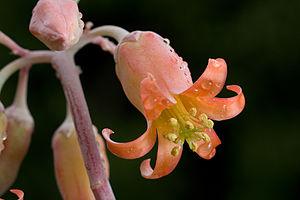
Cotyledon orbiculata est une plante succulente de la famille des Crassulaceae, originaire d'Afrique du Sud.
La polymérie, appelée aussi la X-mérie ou n-mérie, désigne le nombre de divisions symétriques des verticilles d'une plante. Elle est surtout utilisée pour caractériser les sépales du calice, les pétales de la corolle ou les étamines de l'androcée d'une fleur.
Cotyledon est un genre de plantes grasses de la famille des Crassulaceae. Ces plantes sont originaires de la péninsule Arabique et des parties les plus sèches d'Afrique, comme celles d'Afrique australe.